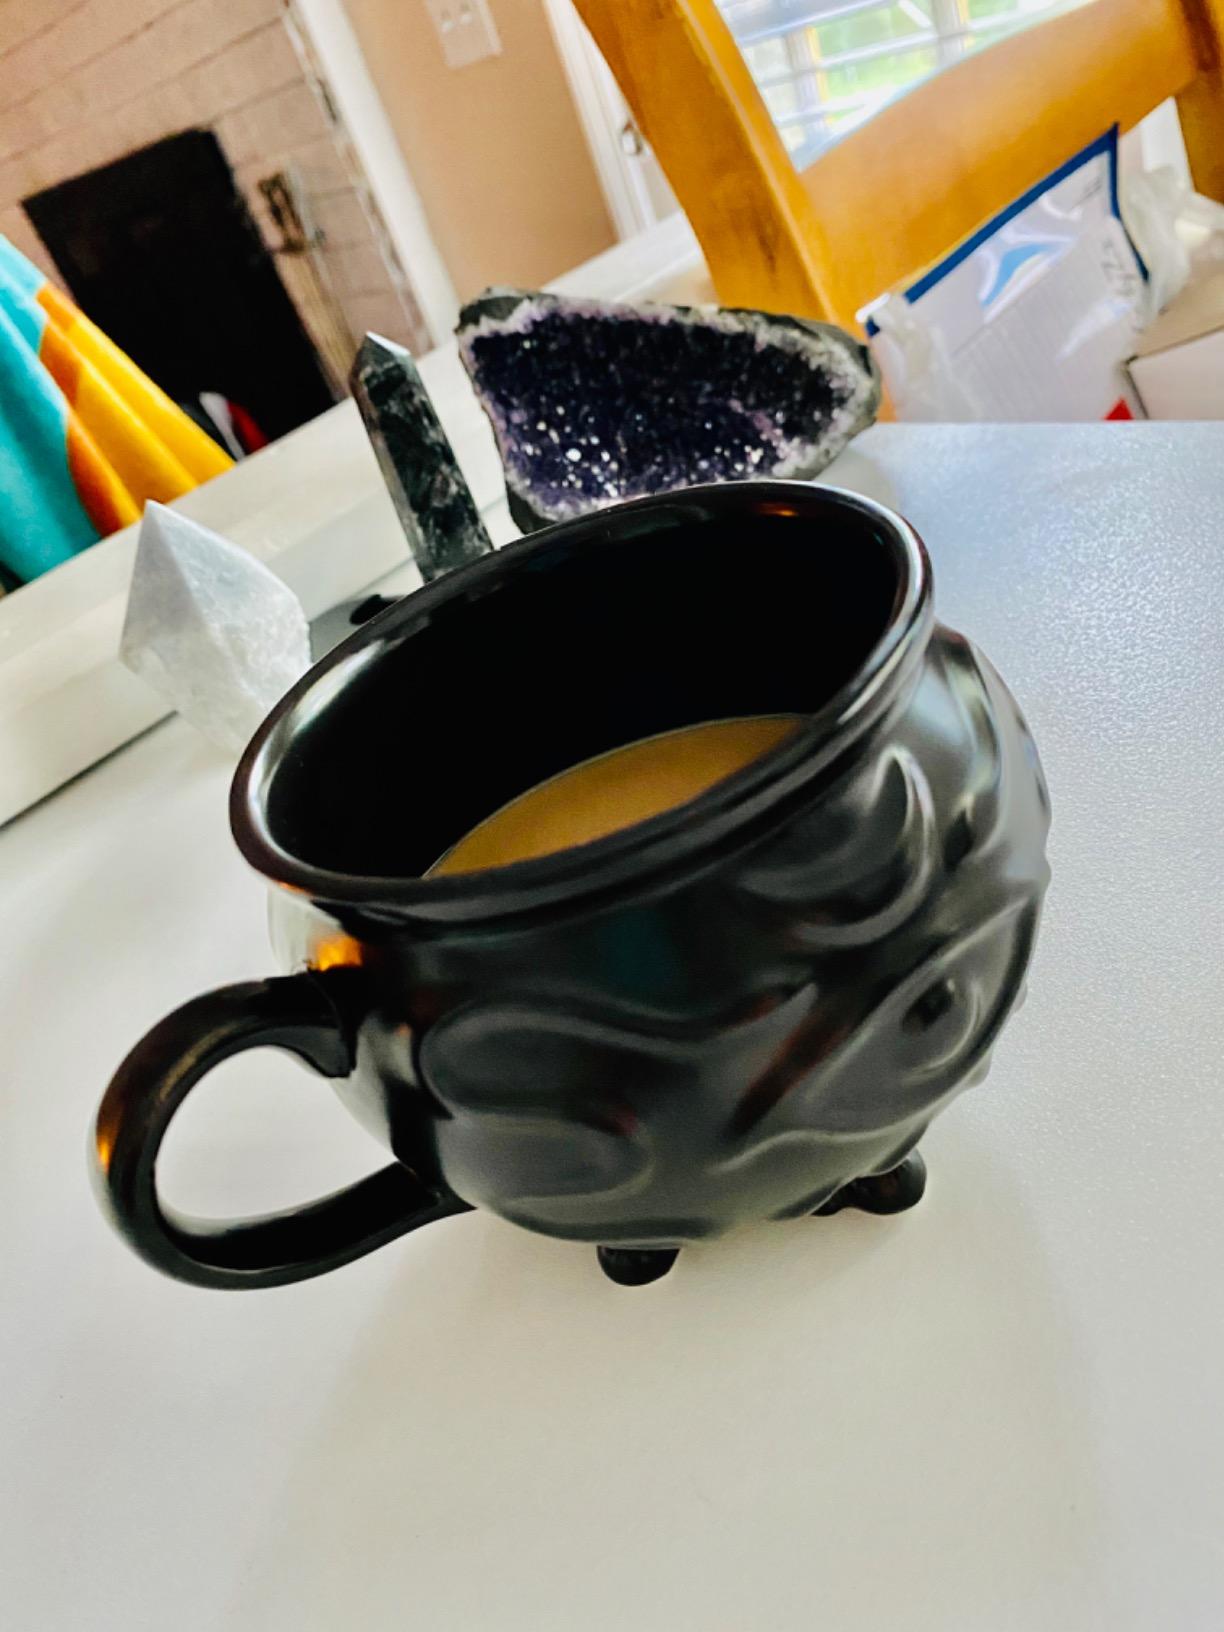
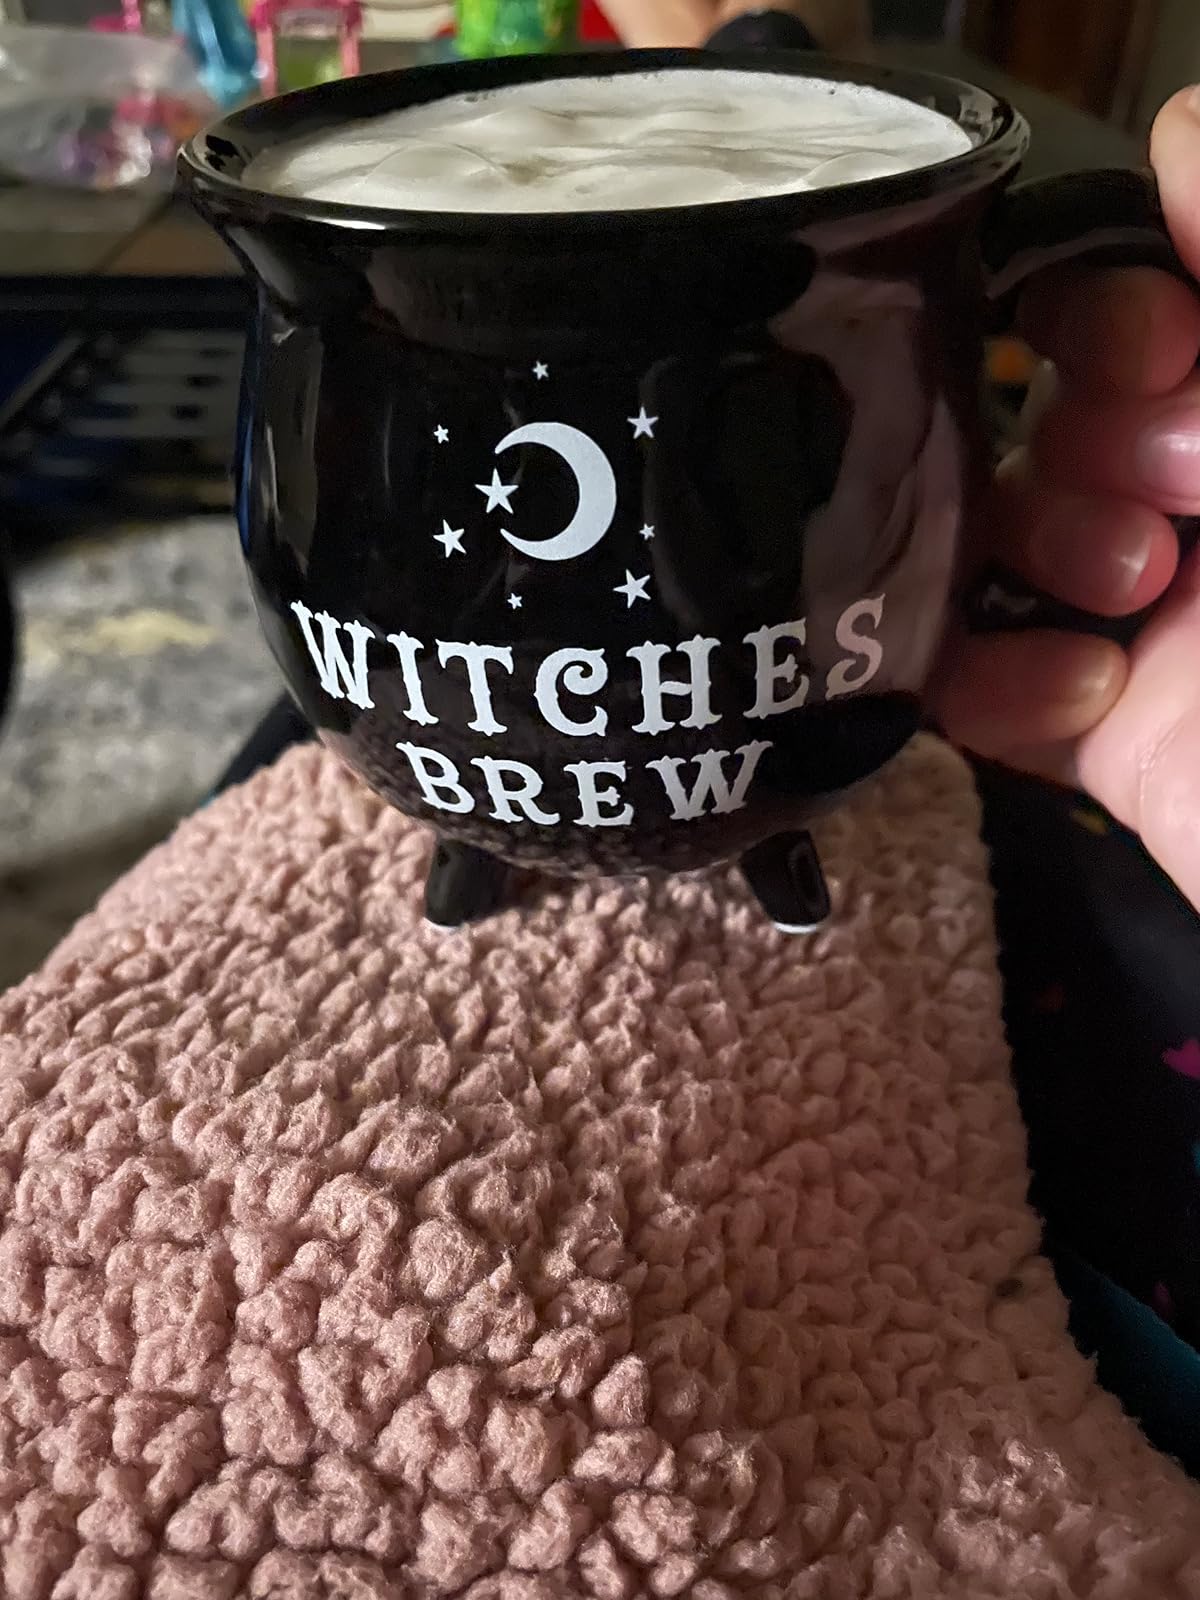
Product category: items_mug
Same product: no